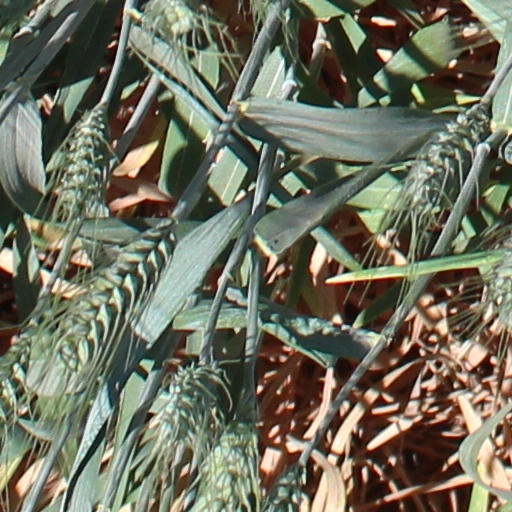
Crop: wheat